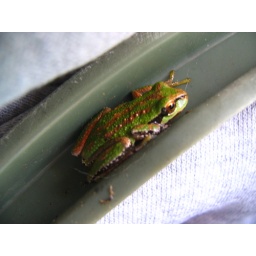
this green tree frog was hiding under my garden hose along with three others